Church of Santa María (Cogolludo)

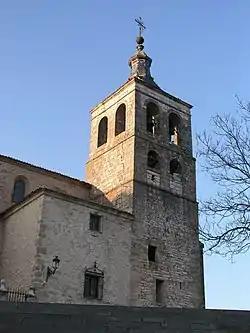

The Church of Santa María (Spanish: "Iglesia de Santa María") is a church located in Cogolludo, Spain. The church was constructed from 1545 to 1609.